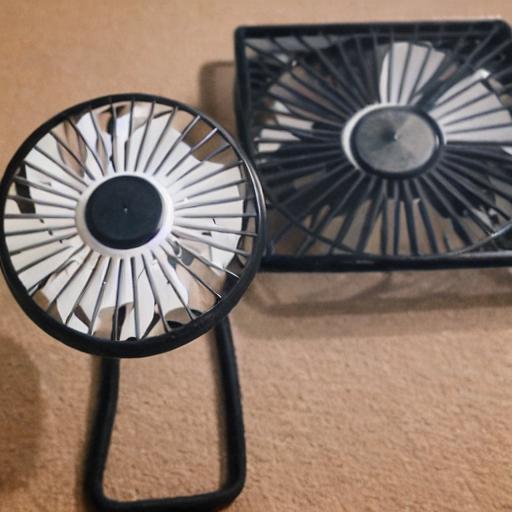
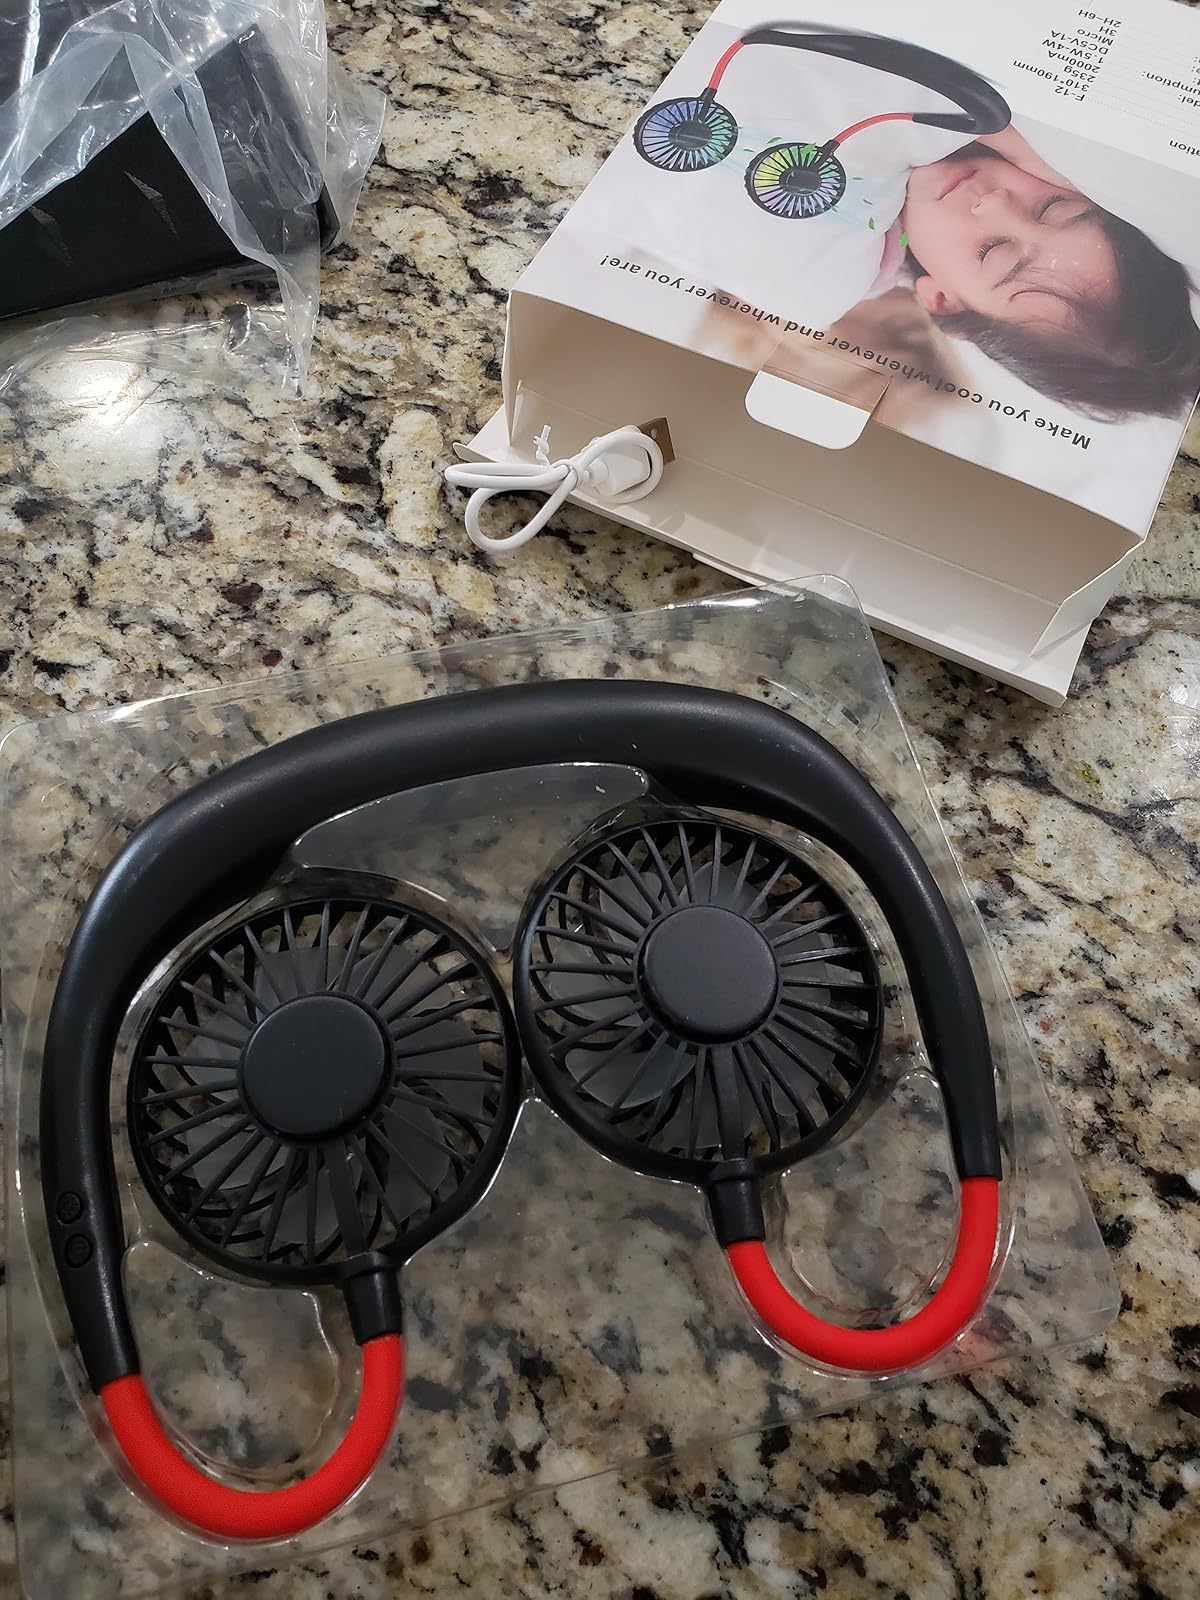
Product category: fan
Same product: no